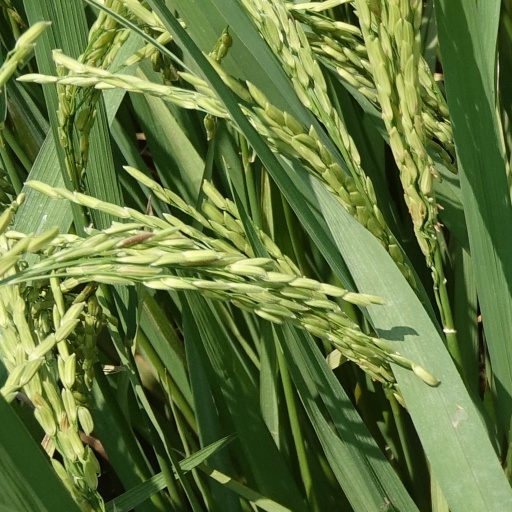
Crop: rice